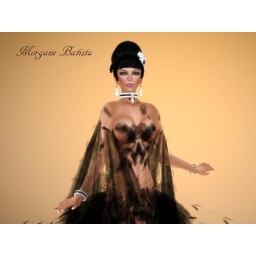
the dress is eden black by edika creation, the jewelry is plume black by eden beverly jewelry, the skin is jade by oceane